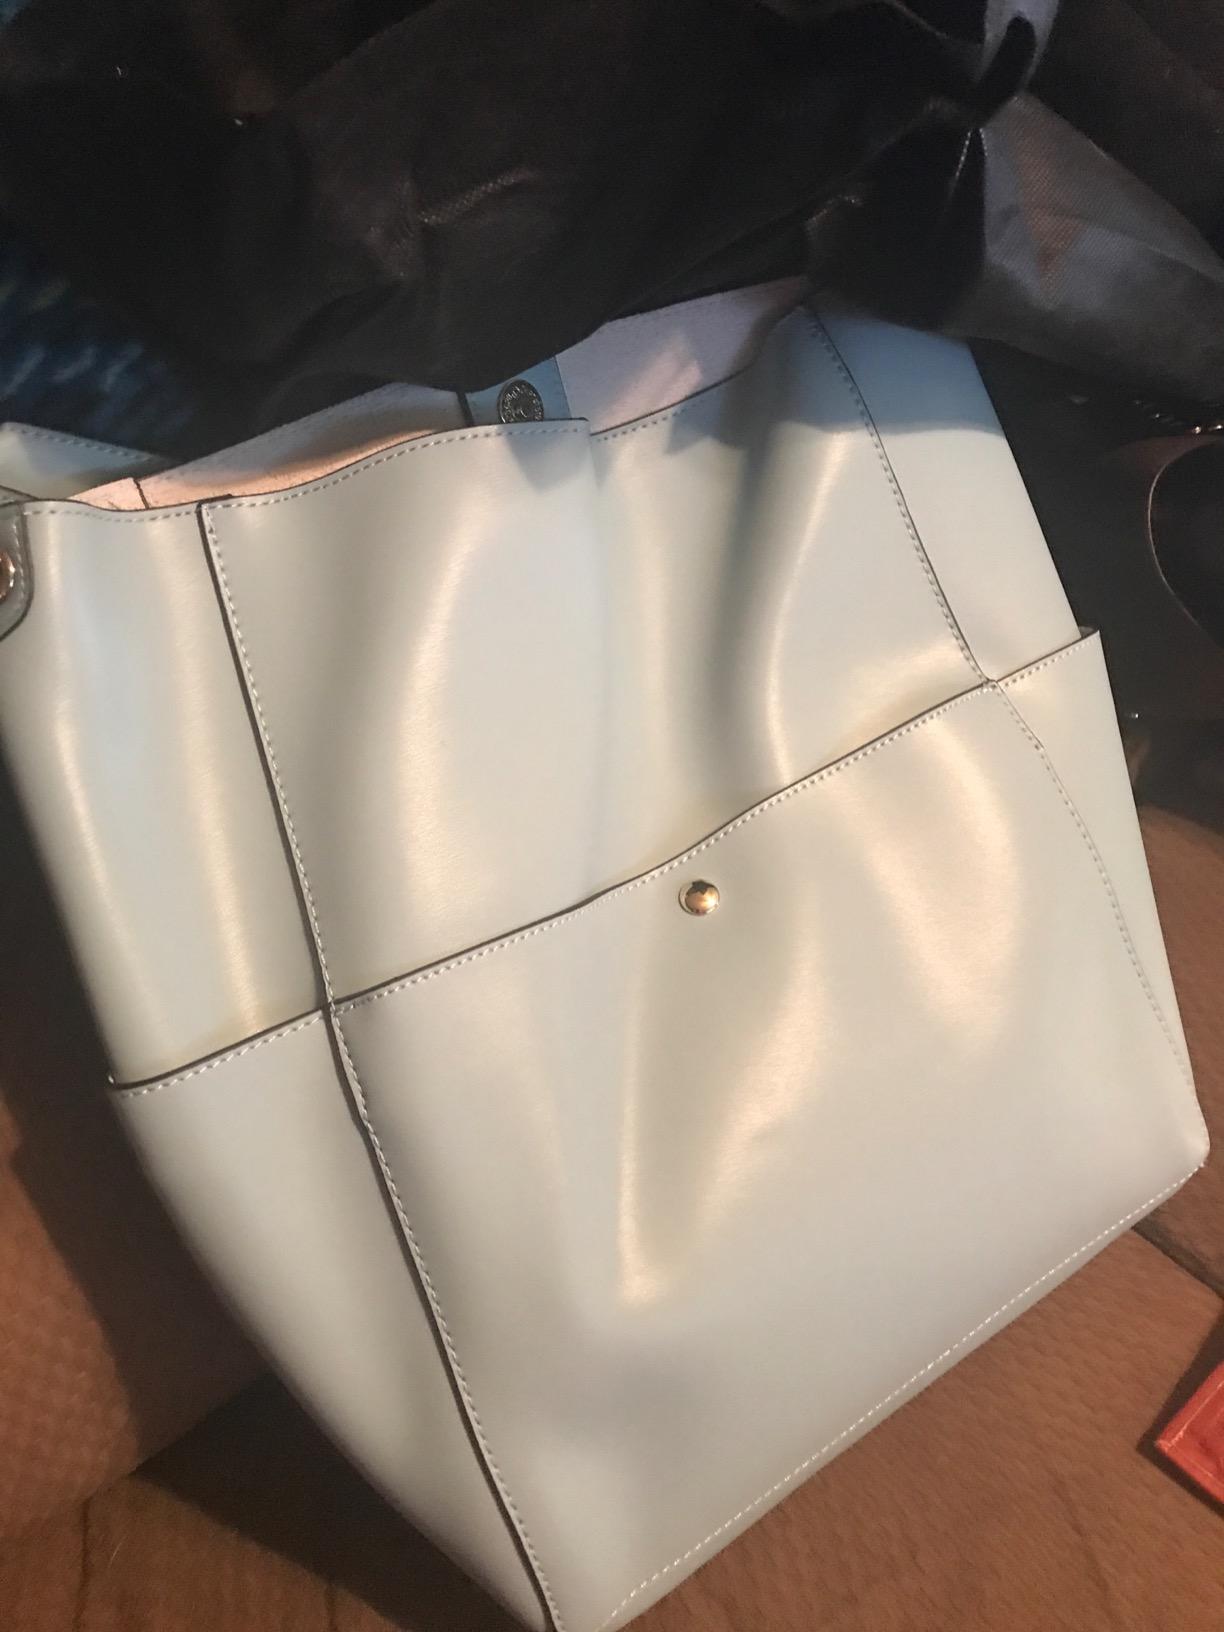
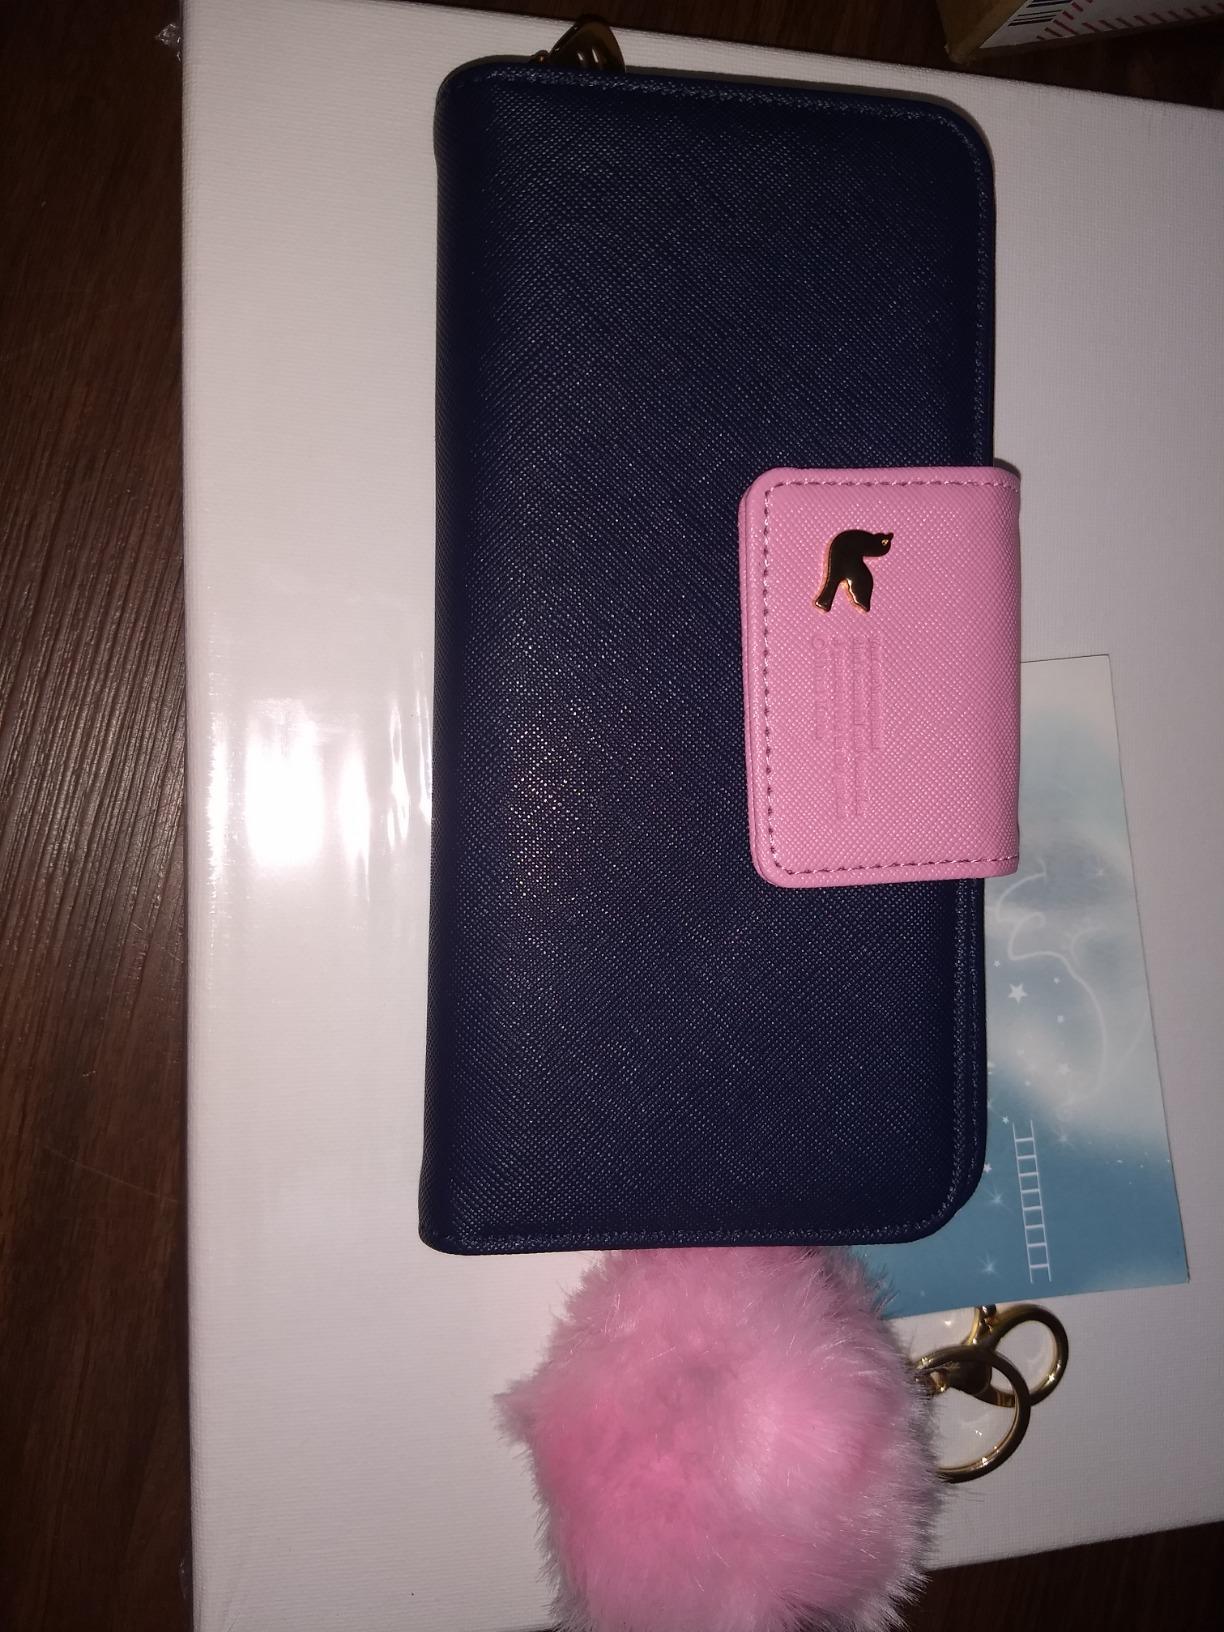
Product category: accessories_handbag
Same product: no